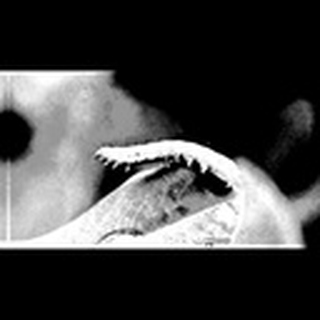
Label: cotton_army_worm